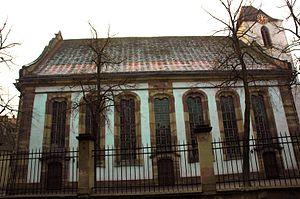
Église Sainte-Aurélie de Strasbourg